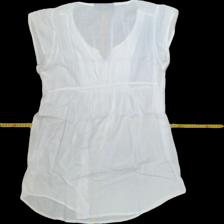
View: back
Type: Blouse
Category: Ladies
Brand: KappAhl
Colors: White
Material: 100%cotton
Pattern: Plain
Cut: Regular, V-collar
Size: 42
Season: All
Trend: No trend
Stains: Yes
Price range: <50
Recommended usage: Export